National Integrated Ballistic Information Network

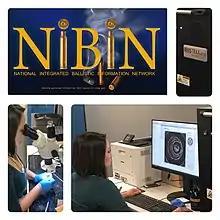
A promotional image from NIBIN published in 2021.

The National Integrated Ballistic Information Network or NIBIN is a specialized computer network in the United States. It contains digital images of recovered pieces of ballistic evidence.